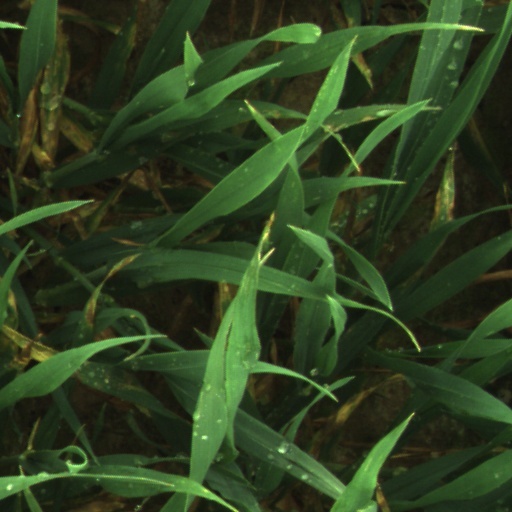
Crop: wheat